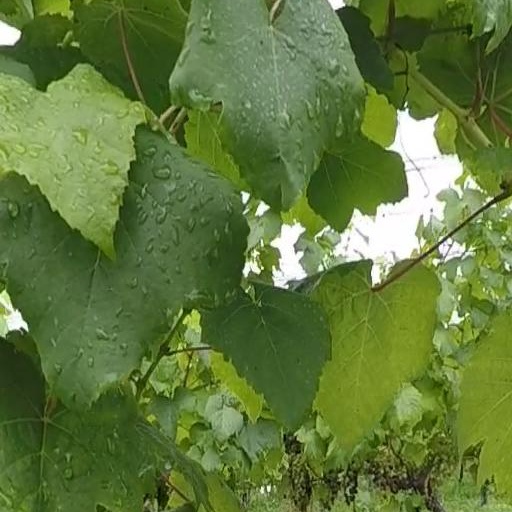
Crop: grape